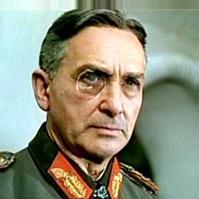
Age: 60